Uriarte Talavera

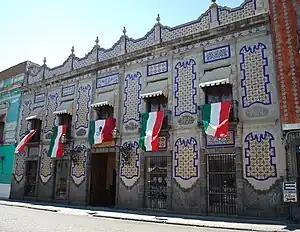
Facade of the Uriarte workshop in Puebla, Mexico

Uriarte Talavera is a traditional Talavera enterprise in the city of Puebla, Mexico, which has been in existence since 1824. It was begun as a family workshop by Dimas Uriarte, but today it is run by a business group. However, the enterprise still makes Talavera pottery using 16th century methods. Much of its work still uses traditional colors and designs, and eligible for certificates of authenticity by the Mexican government, but it has also experimented with new designs and forms since the early 20th century. This has included collaborating with various plastic artists to create modern designs and even artistic pieces .